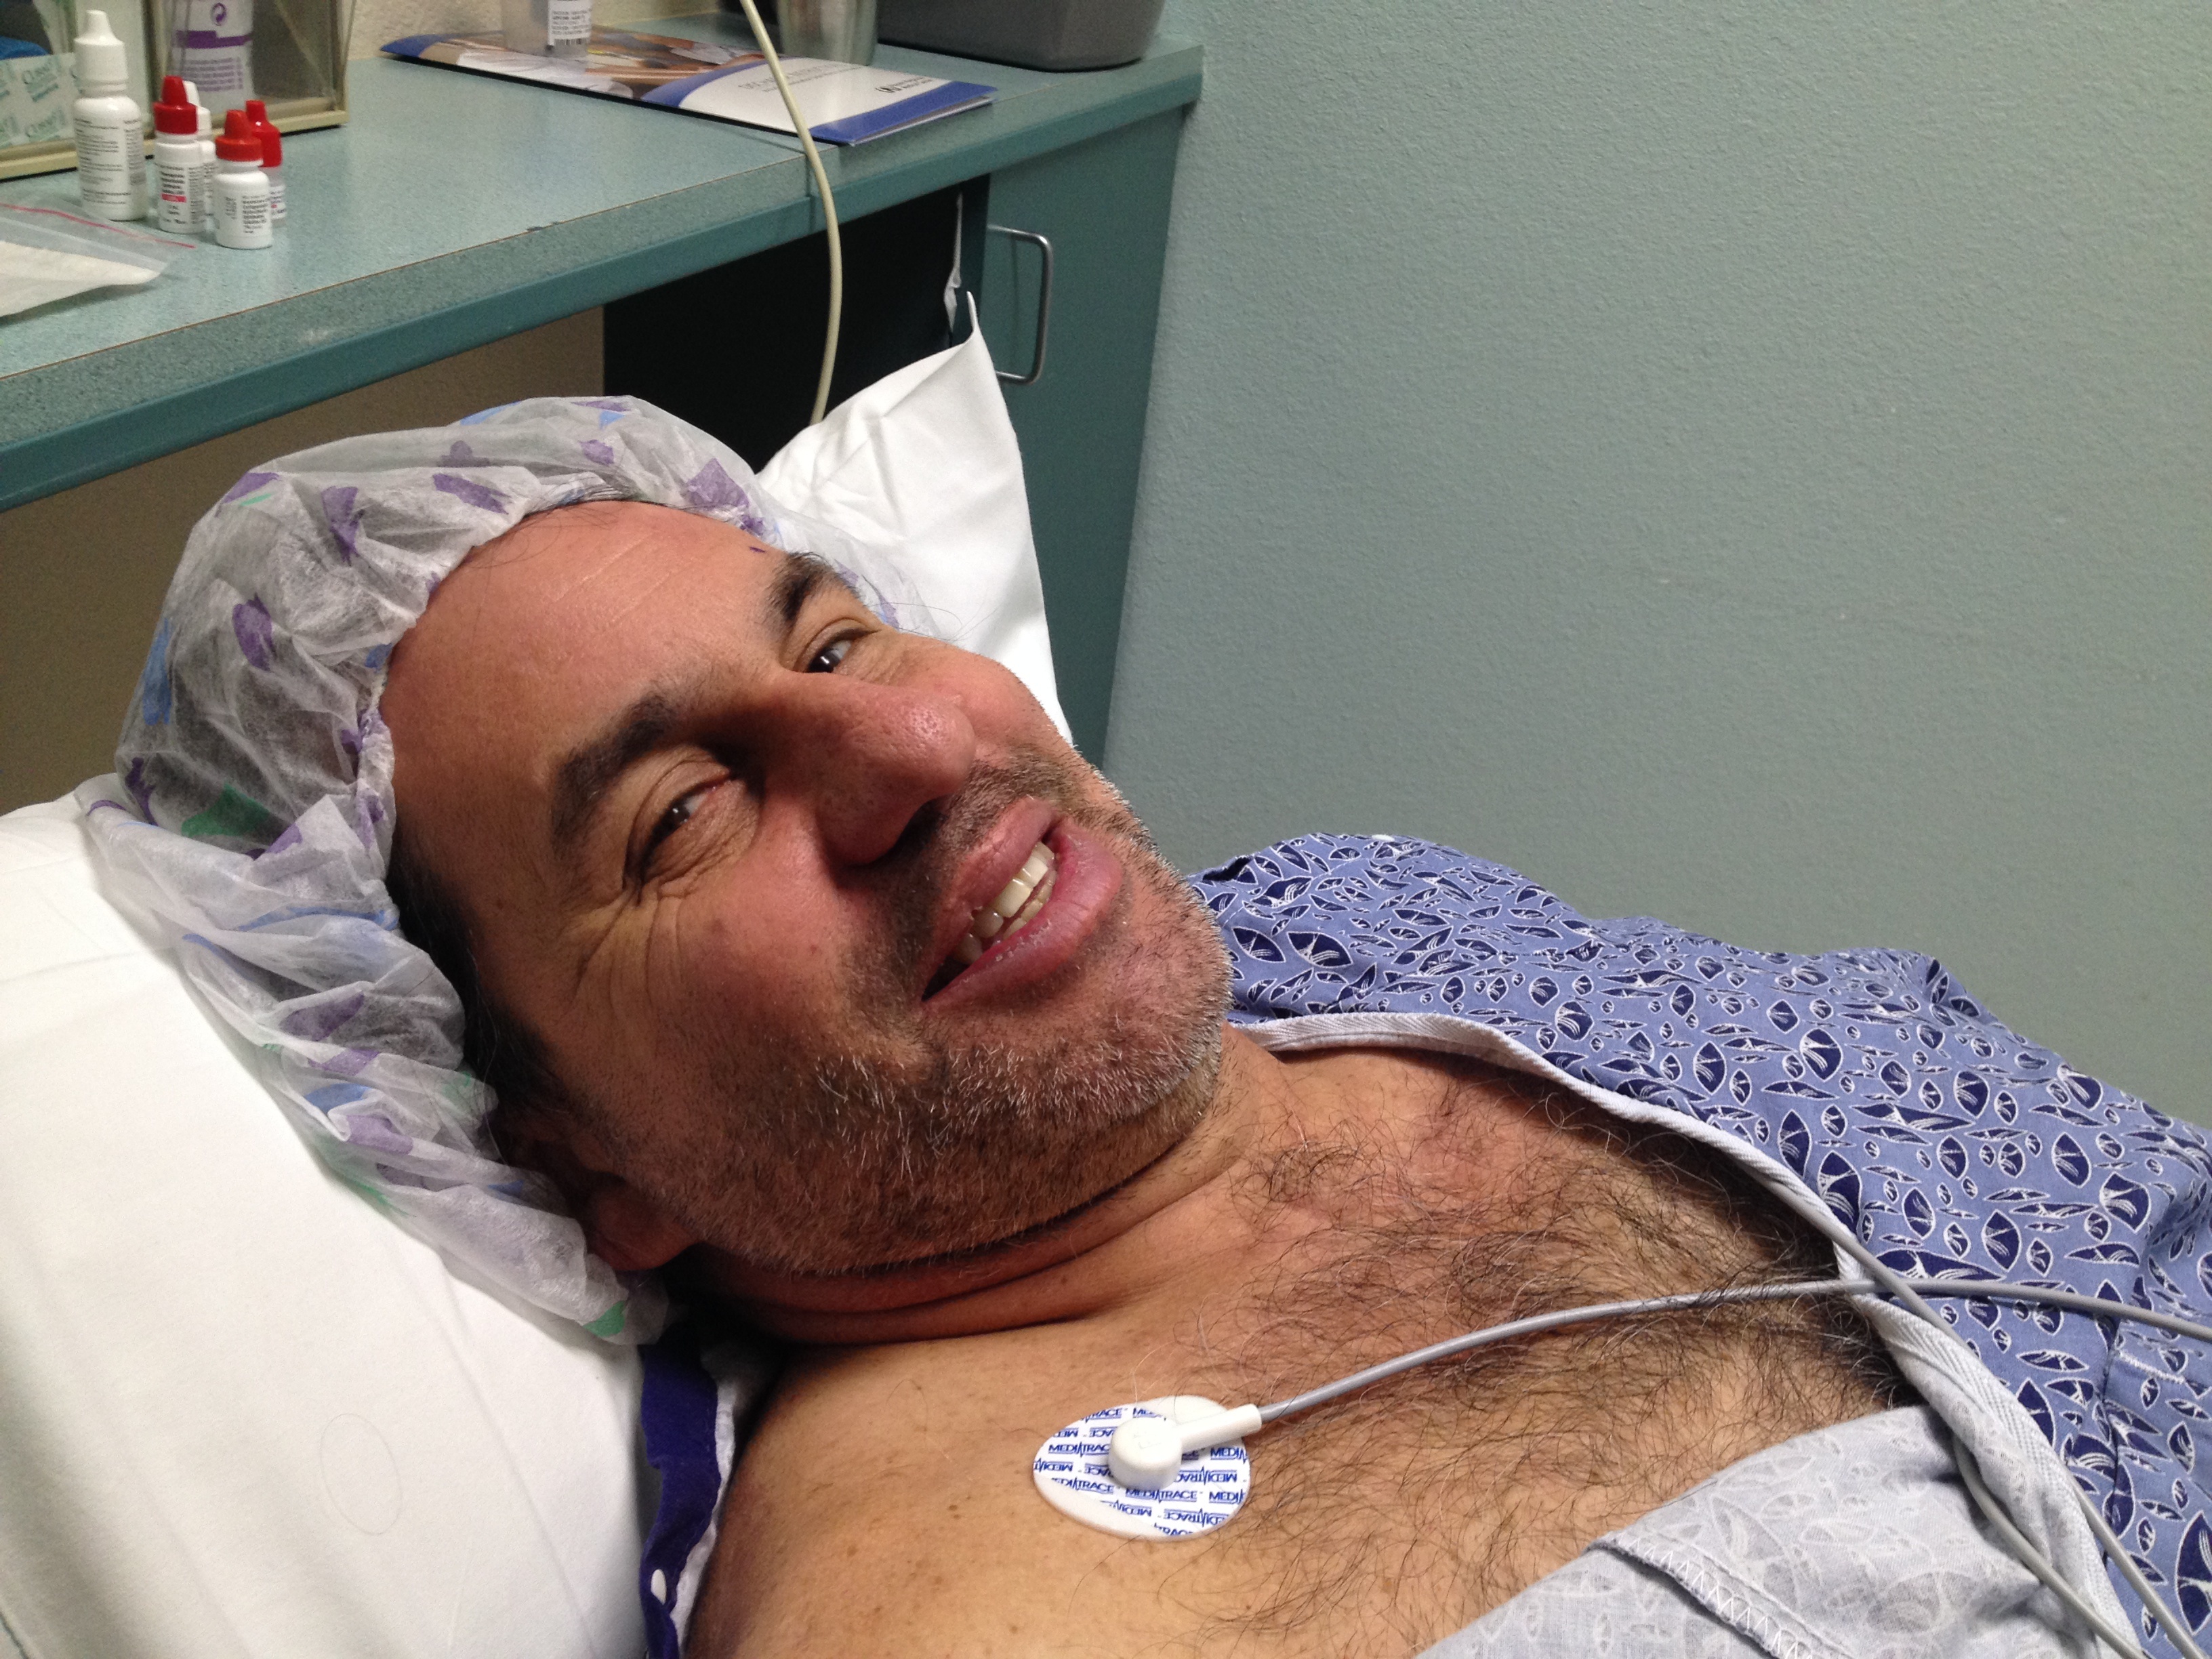
man, person, male, child, muscle, mouth, face, cool image, infant, head, skin, organ, sense